Hebden Bridge

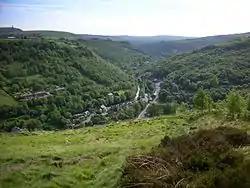
Calder Valley around Hebden Bridge

The original settlement was the hilltop village of Heptonstall. Hebden Bridge ("Heptenbryge") started as a settlement where the Halifax to Burnley packhorse route dropped into the valley and crossed the River Hebden where the old bridge (from which it gets its name) stands. The name Hebden comes from the Anglo-Saxon "Heopa Denu", 'Bramble (or possibly Wild Rose) Valley'.